Alina Frasa

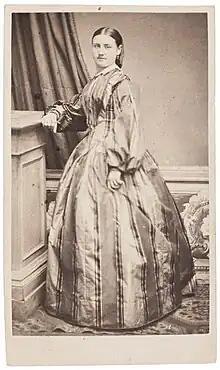
Alina Frasa in the 1860s.

Alina Frasa (1834–1899) was a Finnish ballerina. She is regarded as the first ballerina in Finland.